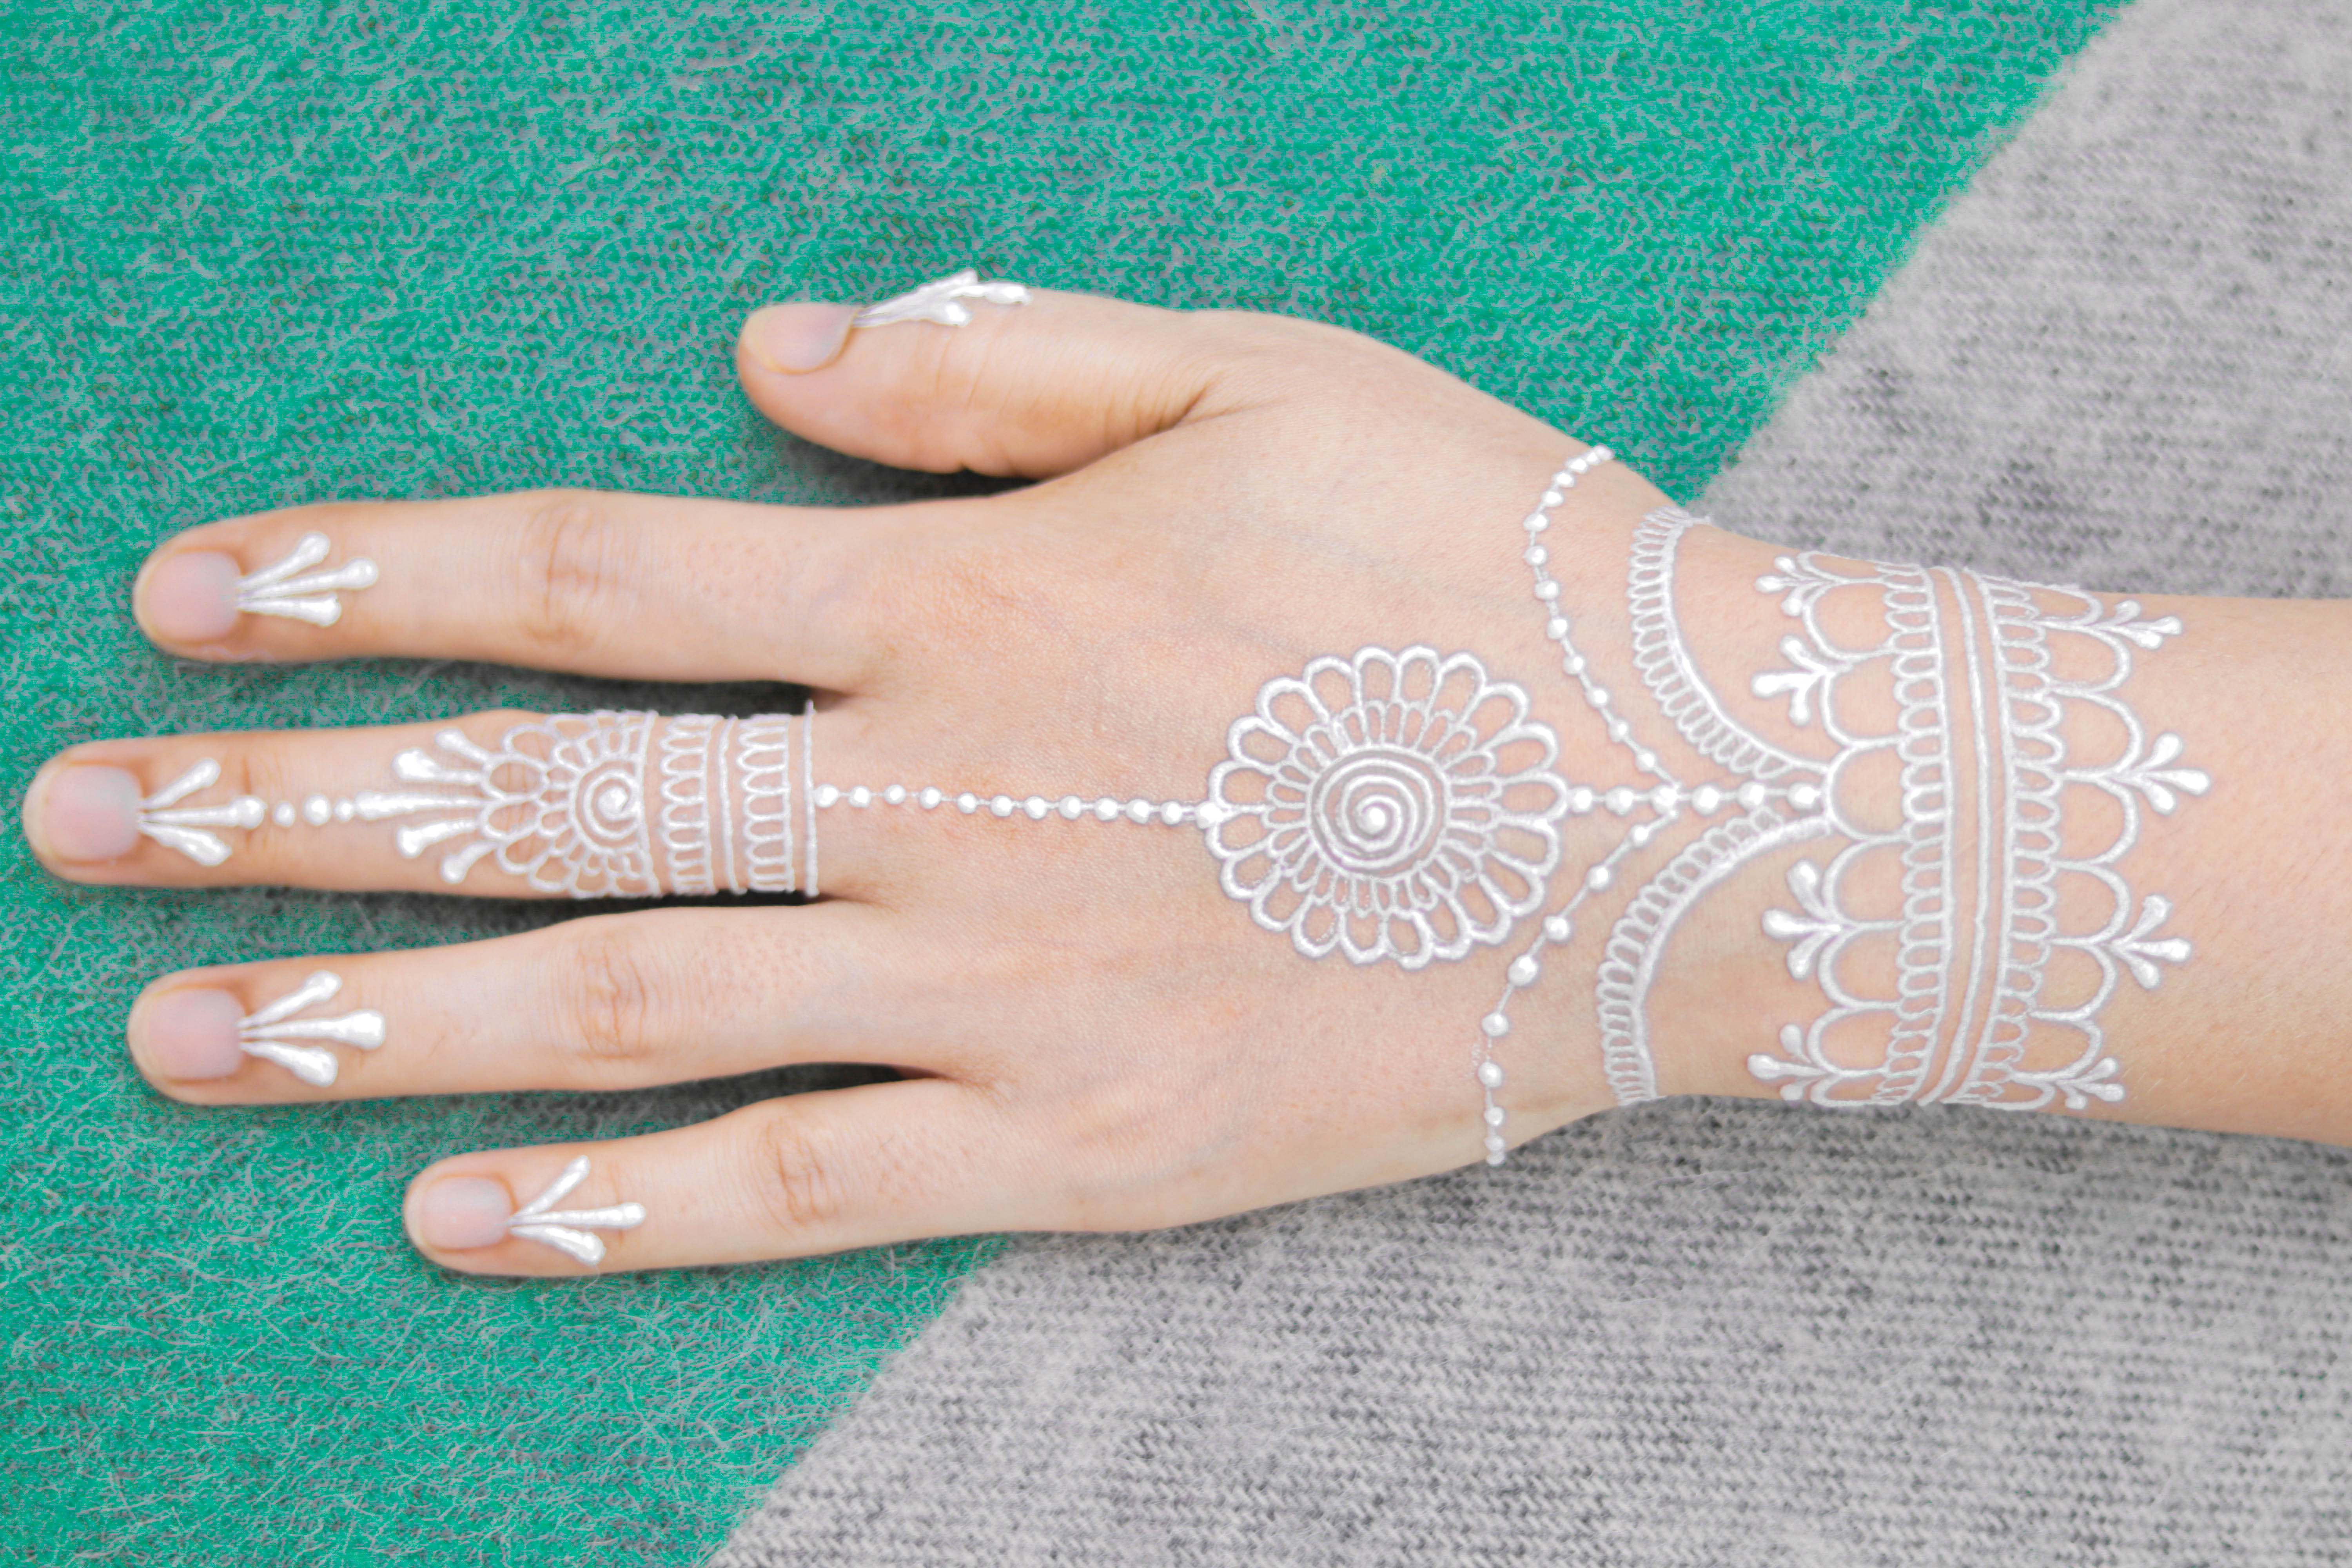
art, artist, background, beautiful, beauty, bridal, bride, brown, celebration, closeup, color, design, draw, drawing, female, girl, hand, henna, makeup, malay, malaysia, malaysian, marriage, mehndi, model, painting, pattern, people, tattoo, wedding, white, woman, women, skin, nail, finger, wrist, jewellery, ring, fashion accessory, joint, bracelet, Material property, bangle, peach, diamond, turquoise, thumb